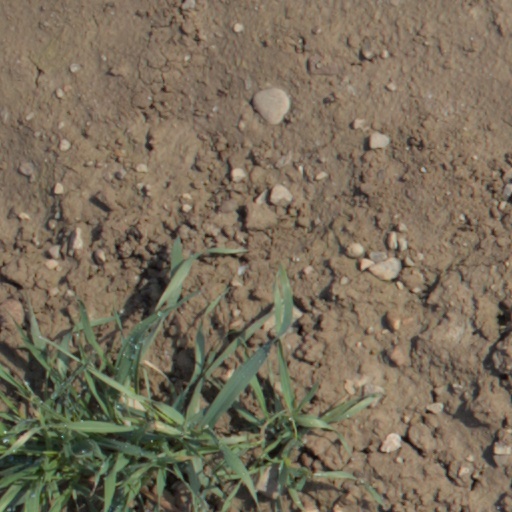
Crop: wheat